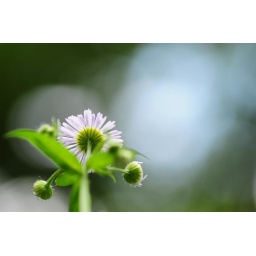
Patch of blue sky in rainy season